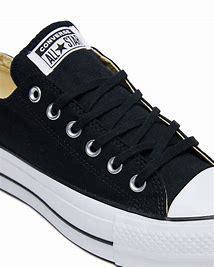
Brand: Converse
Model: All Star Ox